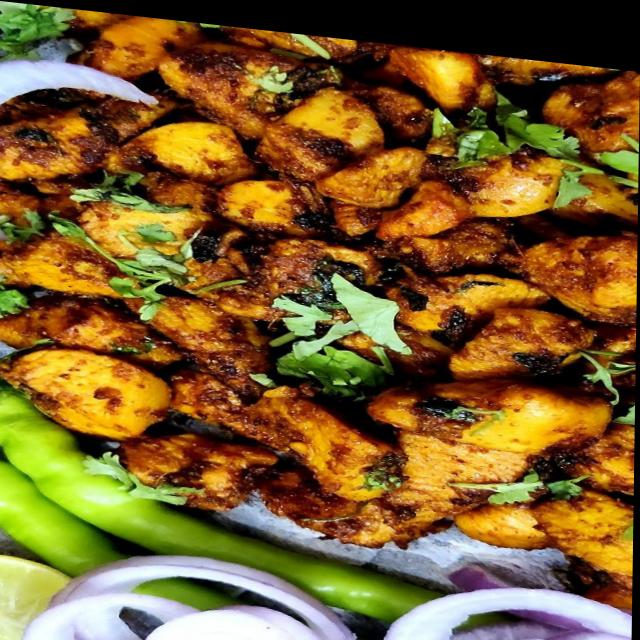
Dish: aloo_masala